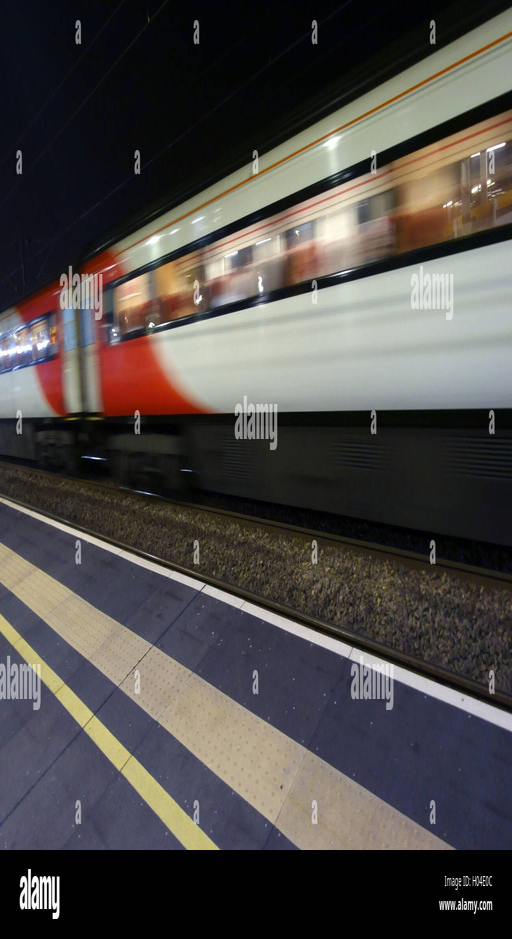
train speeds through a station at night